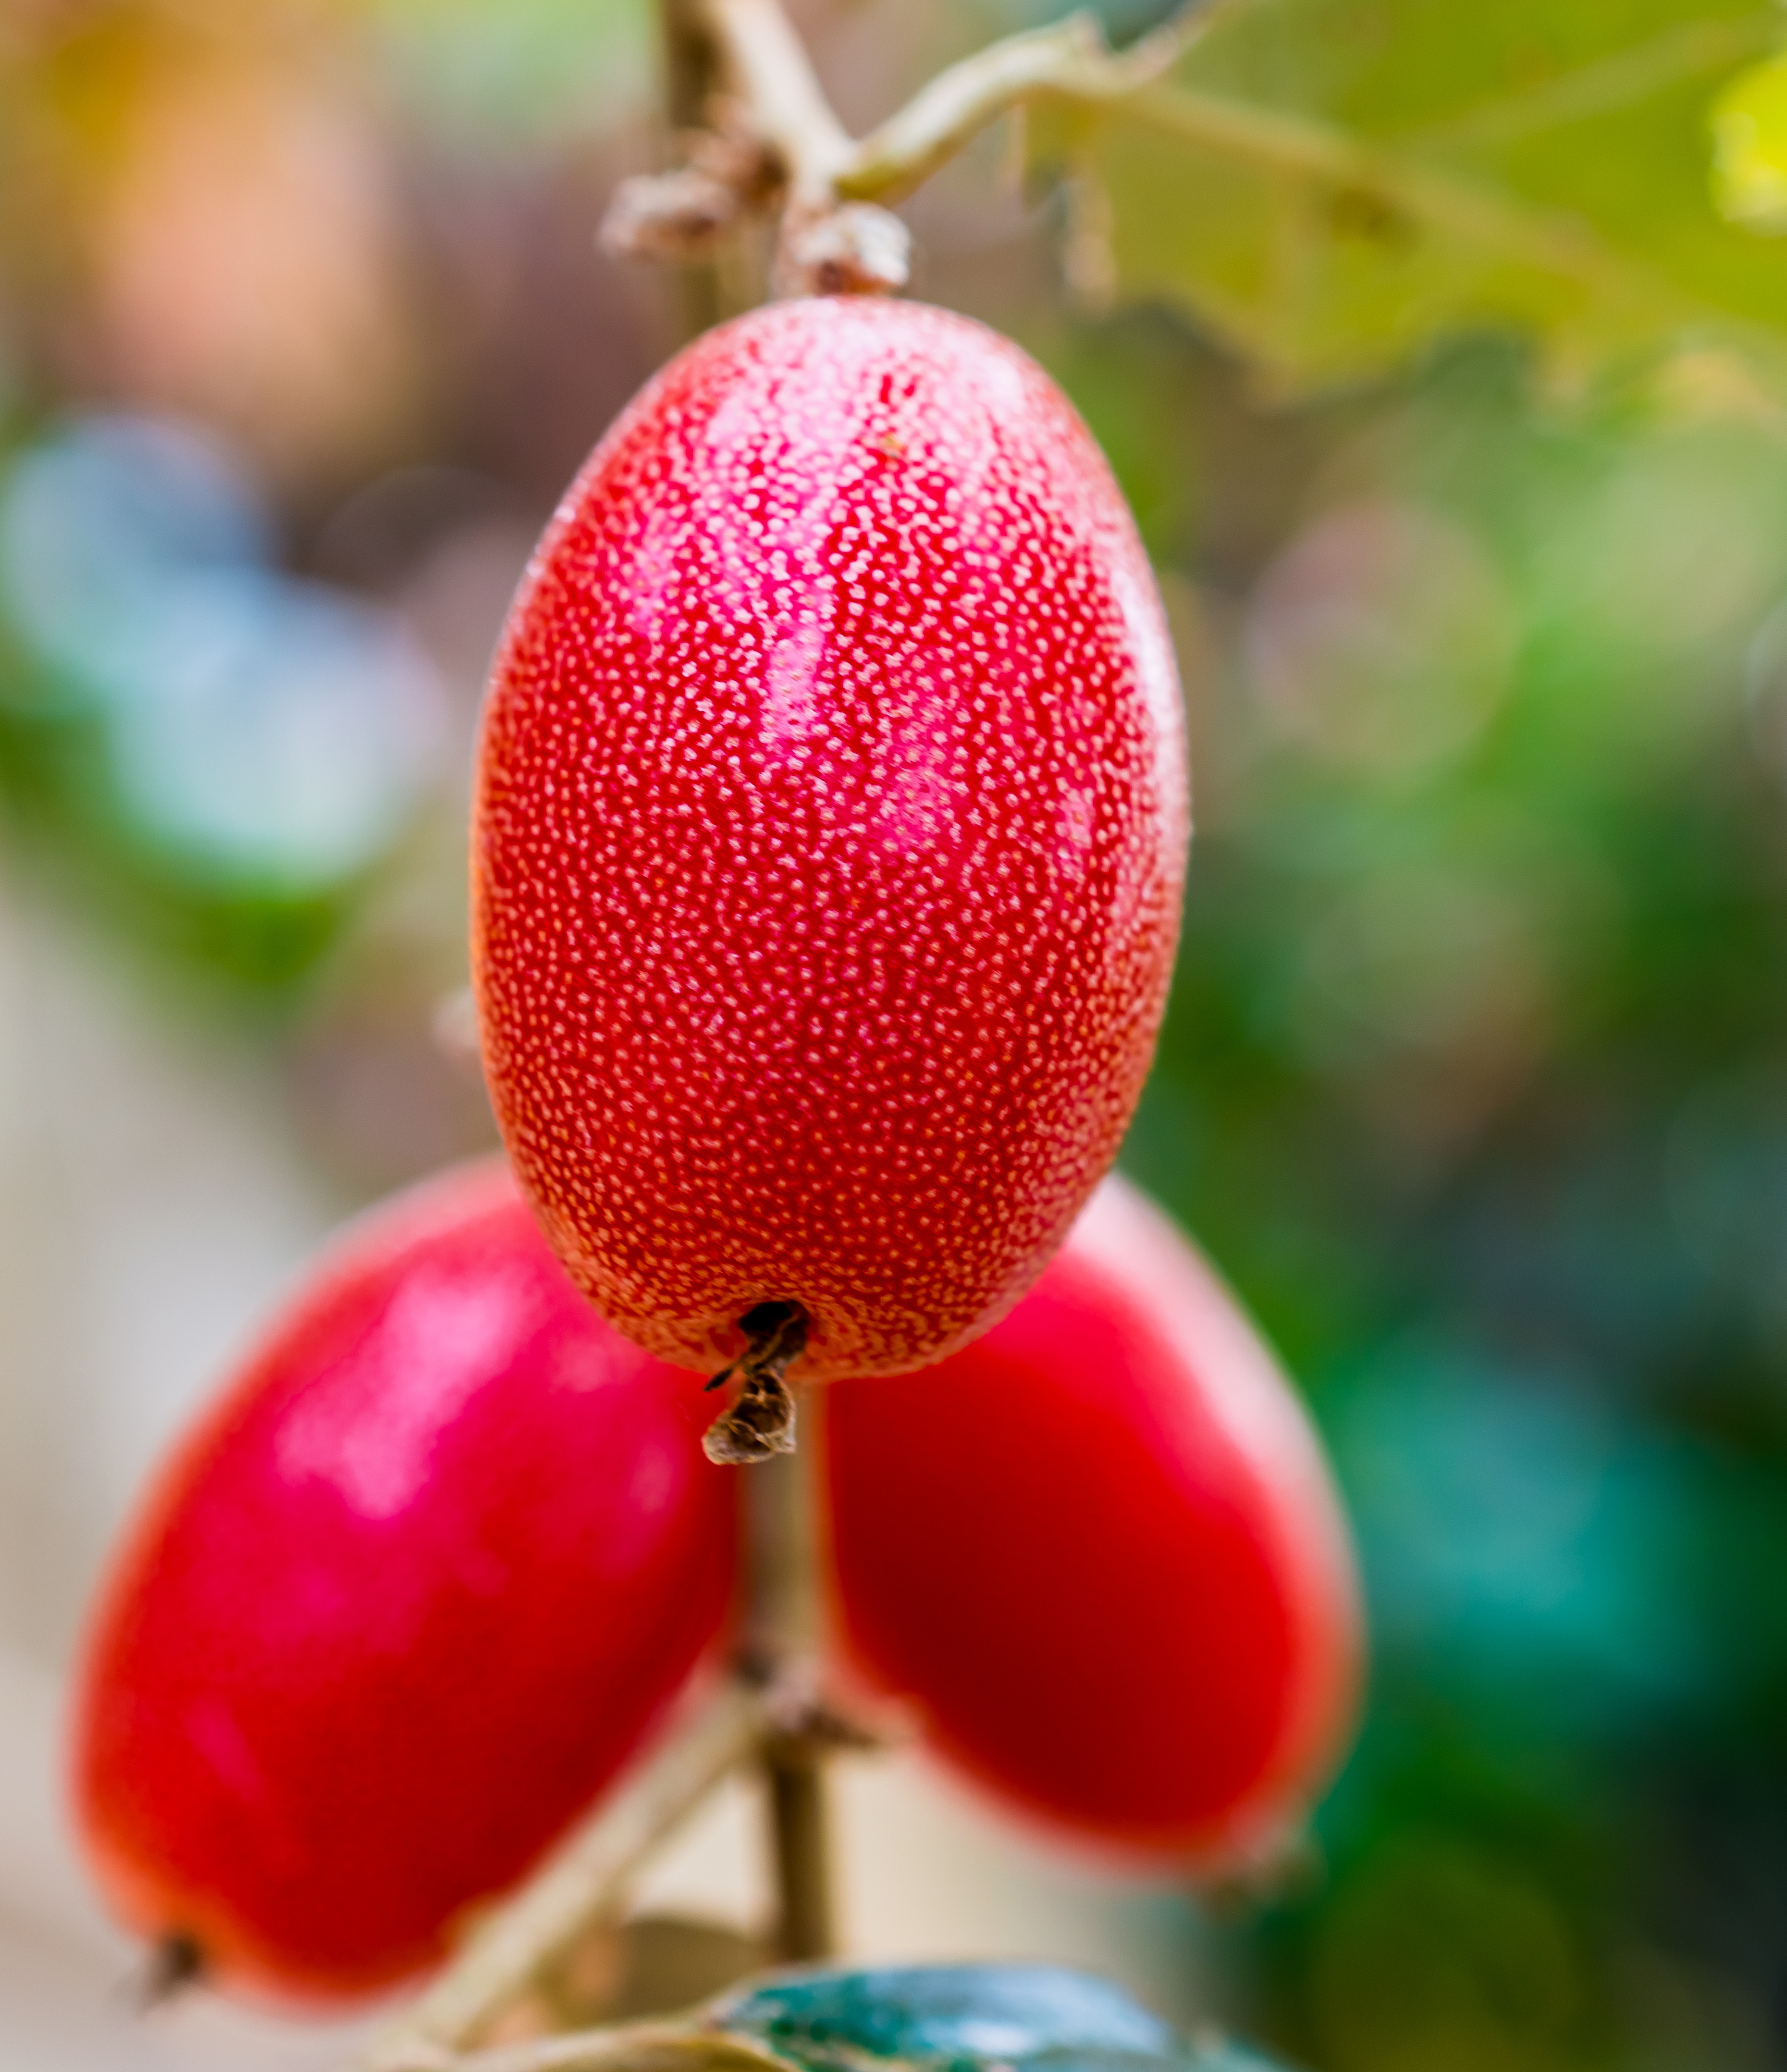
plant, photography, fruit, flower, petal, food, red, produce, flora, strawberry, close up, berries, strawberries, rose hip, macro photography, flowering plant, land plant